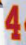
Number: 4